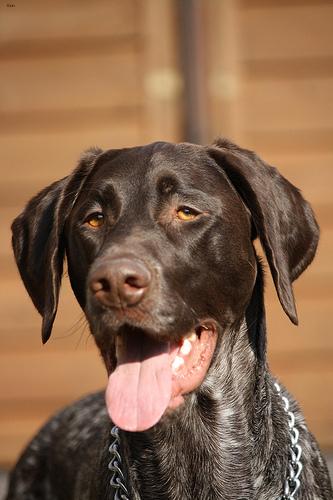
Breed: german shorthaired